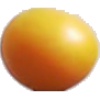
Label: Cherry Wax Yellow 1